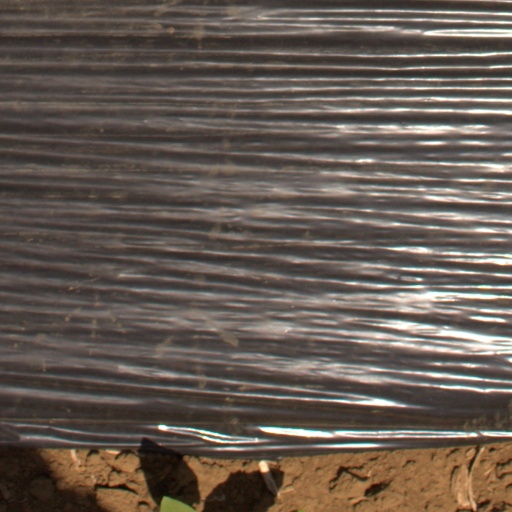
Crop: Jerusalem artichoke